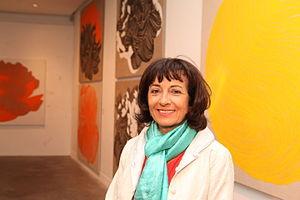
Portrait réalisé lors de l'exposition ""20 ans d'œuvres"" à l'Atelier 21, Casablanca"
Najia Mehadji, née en 1950, est une artiste peintre franco-marocaine qui vit et travaille entre Paris et Essaouira